Operation Bribie

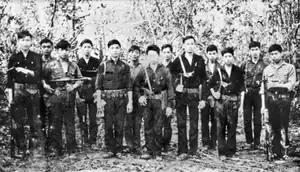
Viet Cong soldiers, believed to be from D445 Battalion.

Lieutenant Colonel Colin Townsend, the commanding officer of 6 RAR, was called to the task force command post for a briefing at 10:20. Townsend subsequently issued verbal orders to deploy the battalion at 11:30, and 6 RAR subsequently launched a quick reaction force code named Operation Bribie. The plan envisioned C Company, under the command of Major Brian McFarlane, being inserted by M113 APCs from A Squadron, 3rd Cavalry Regiment to secure a helicopter landing zone—known as LZ Amber— east of Hoi My, just north of the hamlet of Ap My An. A, B and D Companies would then be flown into LZ Amber by American UH-1 Iroquois helicopters. The battalion would then link up and establish a blocking position to prevent the Viet Cong withdrawing east, before patrolling westward to contact. In direct support were 105 mm M2A2 howitzers from the 101st Field Battery at the airstrip at Dat Do, which would subsequently be secured by A Company 5 RAR, while also supporting the operation were Bell H-13 Sioux light observation helicopters from the 161st Reconnaissance Flight and elements of the US 1st Battalion, 83rd Artillery Regiment. A New Zealand forward observation party was attached to the battery and would accompany B Company, 6 RAR. Due to the need to secure the task force base, 6 RAR would be required to return to Nui Dat before dark and this restriction would later impact heavily on the operation.